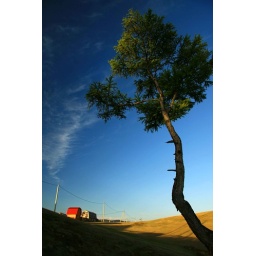
Single pine tree larger by perspective. Khuzhir. Russia